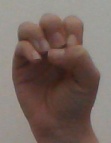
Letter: ha